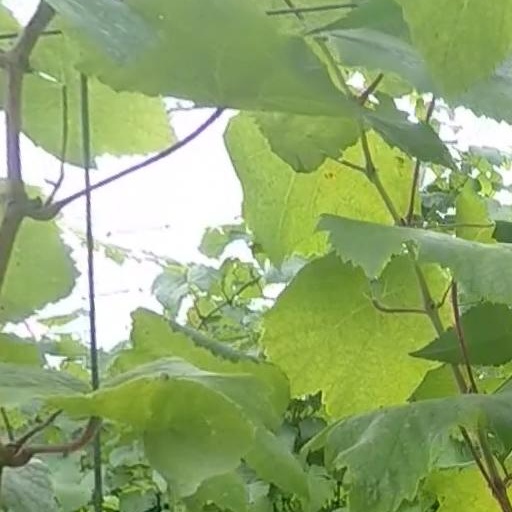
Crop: grape